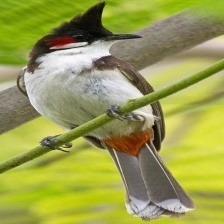
Species: RED WISKERED BULBUL
Scientific name: PYCNONOTUS JOCOSUS